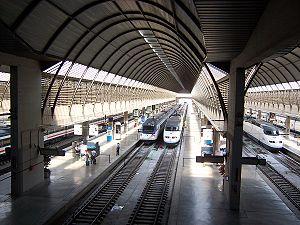
Séville est une ville du Sud de l’Espagne, capitale de la province de Séville et de la communauté autonome d’Andalousie.
L’Exposition universelle de 1992 ou Expo '92, officiellement Exposition universelle de Séville 1992 s'est tenue du 20 avril au 12 octobre 1992 à Séville, en Espagne, sur l'île de La Cartuja. L'Exposition avait pour thème « L'Ère des Découvertes » et célébrait les 500 ans de la découverte de l'Amérique.